Prostitution in the United Kingdom

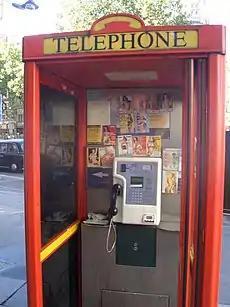
"Tart cards" in phone boxes advertise the services of call girls in London (an illegal, but once common practice).

In Great Britain (England, Wales and Scotland), the act of engaging in prostitution or exchanging various sexual services for money is legal, but a number of related activities, including soliciting in a public place, kerb crawling, owning or managing a brothel, and pimping, are illegal. In Northern Ireland, which previously had similar laws, paying for sex became illegal from 1 June 2015.